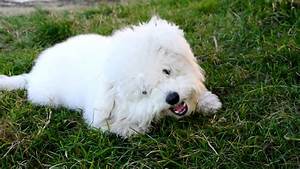
Label: dog